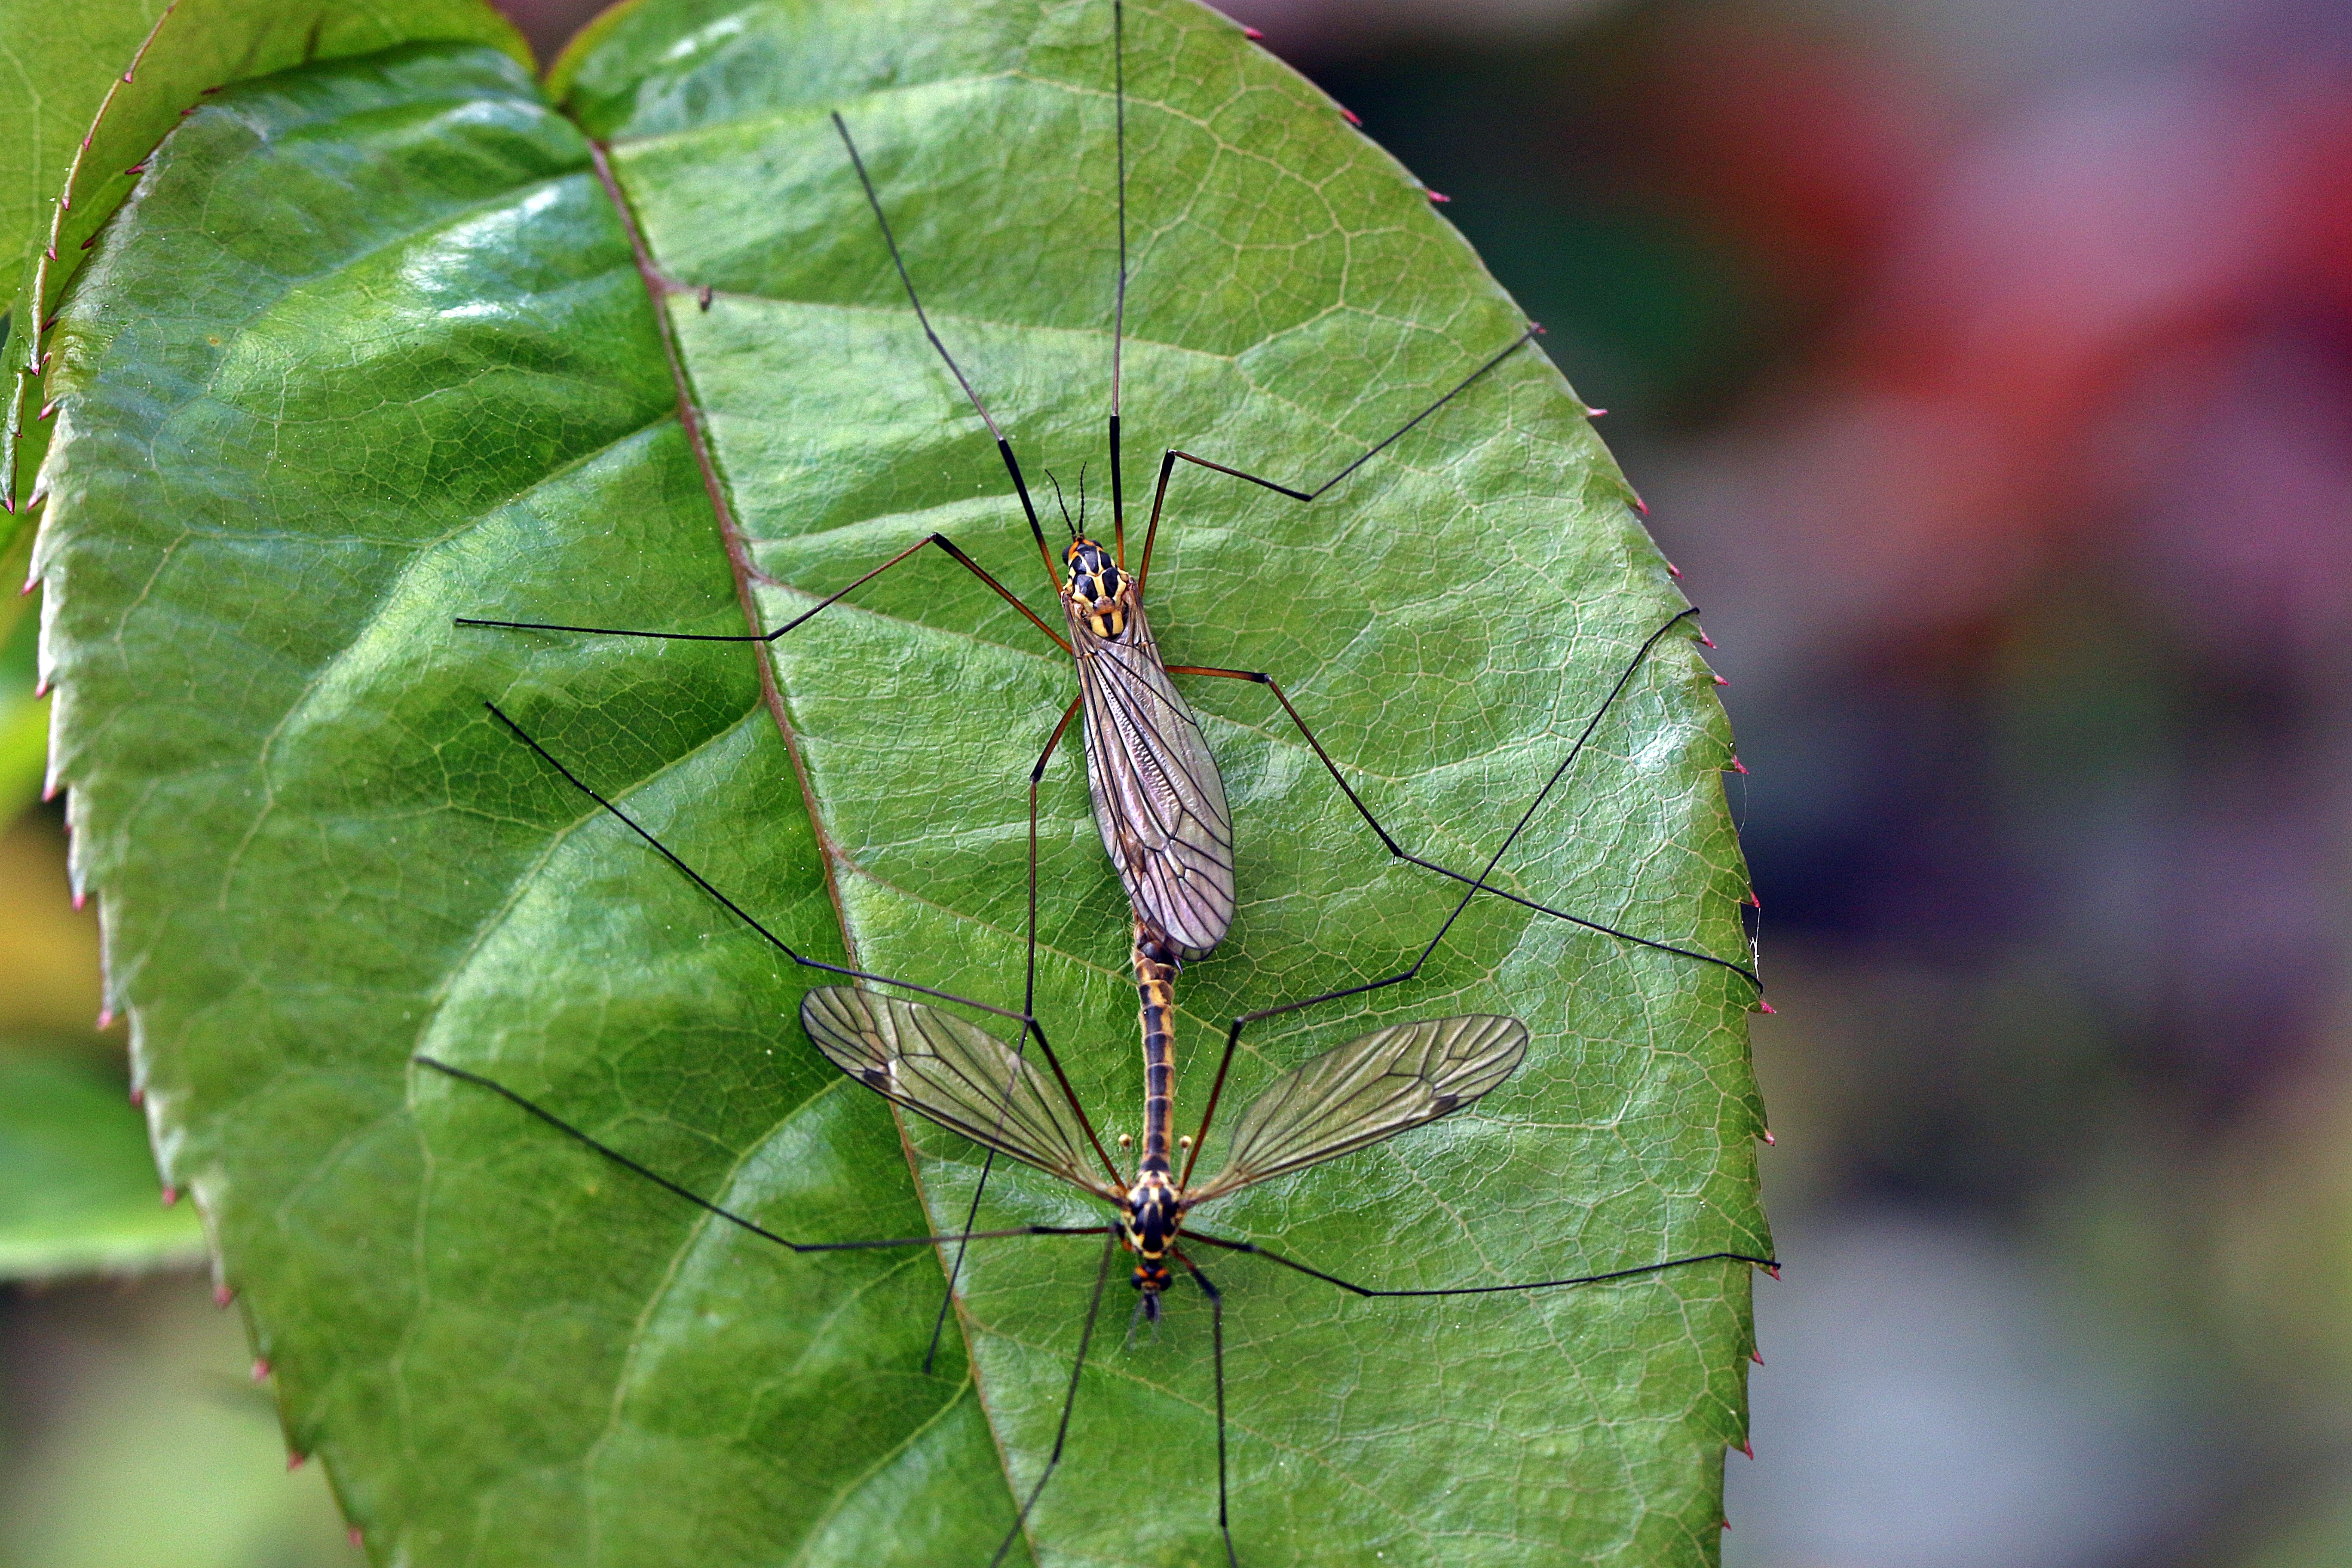
nature, photography, leaf, flower, green, insect, botany, garden, closeup, flora, fauna, invertebrate, close up, wings, worm, macro photography, arthropod, komar, komarnica, tipula oleracea lettuce, plant stem